Headmaster (TV series)

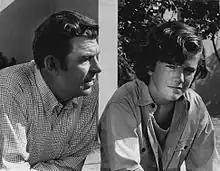
Griffith with guest star Butch Patrick in the pilot episode "May I Turn On?"

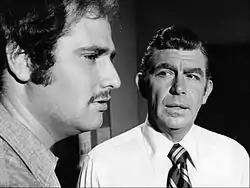
Rob Reiner with Griffith in episode "Valerie Has an Emotional Gestalt for the Teacher" (1970)

Headmaster is an American half-hour television comedy-drama starring Andy Griffith and broadcast by CBS in the United States during the 1970–71 season.